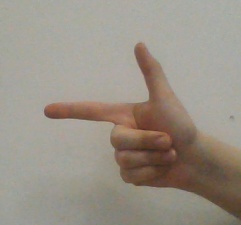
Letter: yaa